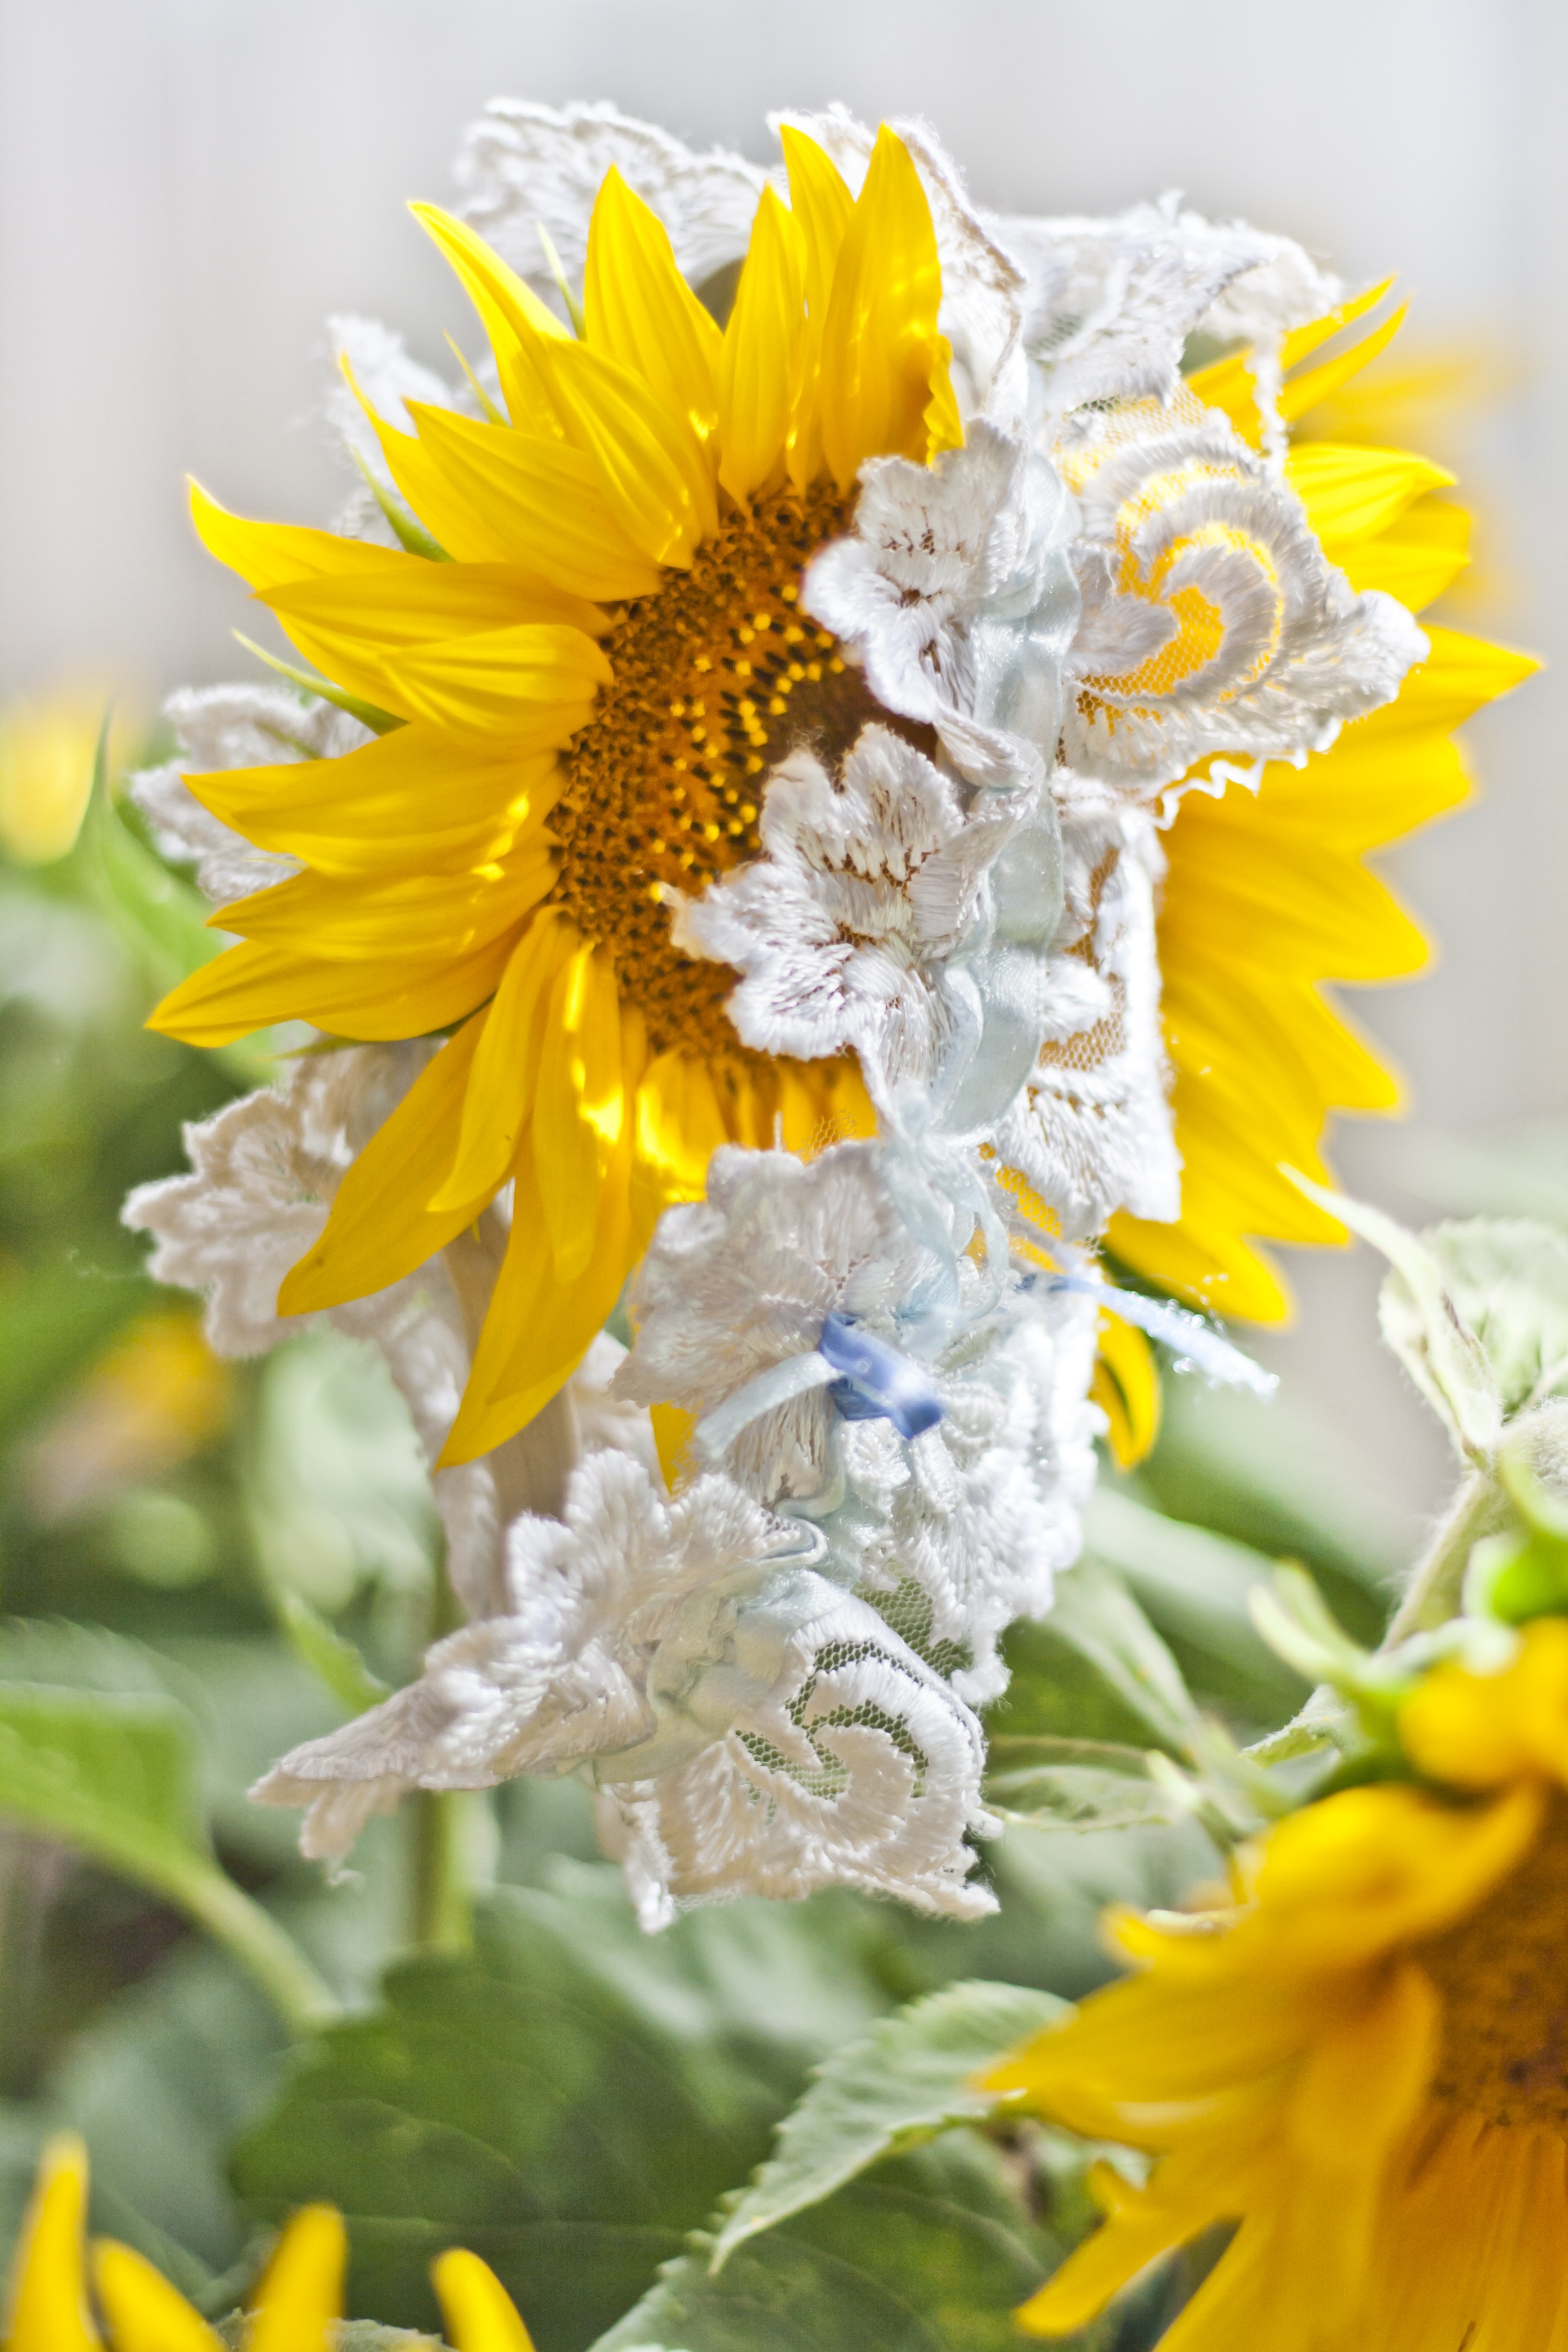
plant, white, flower, petal, botany, yellow, wedding, flora, sunflower, wildflower, flowers, floristry, garter, flowering plant, daisy family, flower bouquet, annual plant, land plant